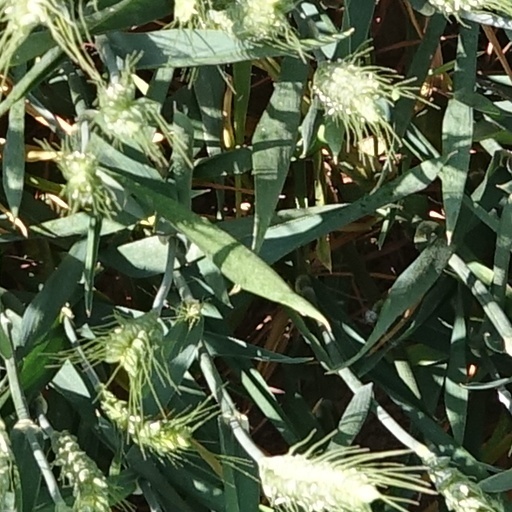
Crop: wheat